Maria Altmann

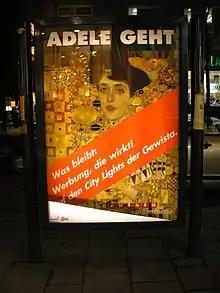
Poster in Vienna in 2006, bidding goodbye to the painting "Adele Bloch-Bauer"

Maria Altmann was born Maria Victoria Bloch on February 18, 1916, in Vienna, Austria-Hungary, the daughter of Marie Therese (née Bauer 1874–1961) and Gustav Bloch (1862–1938). The family name was changed to Bloch-Bauer the following year.